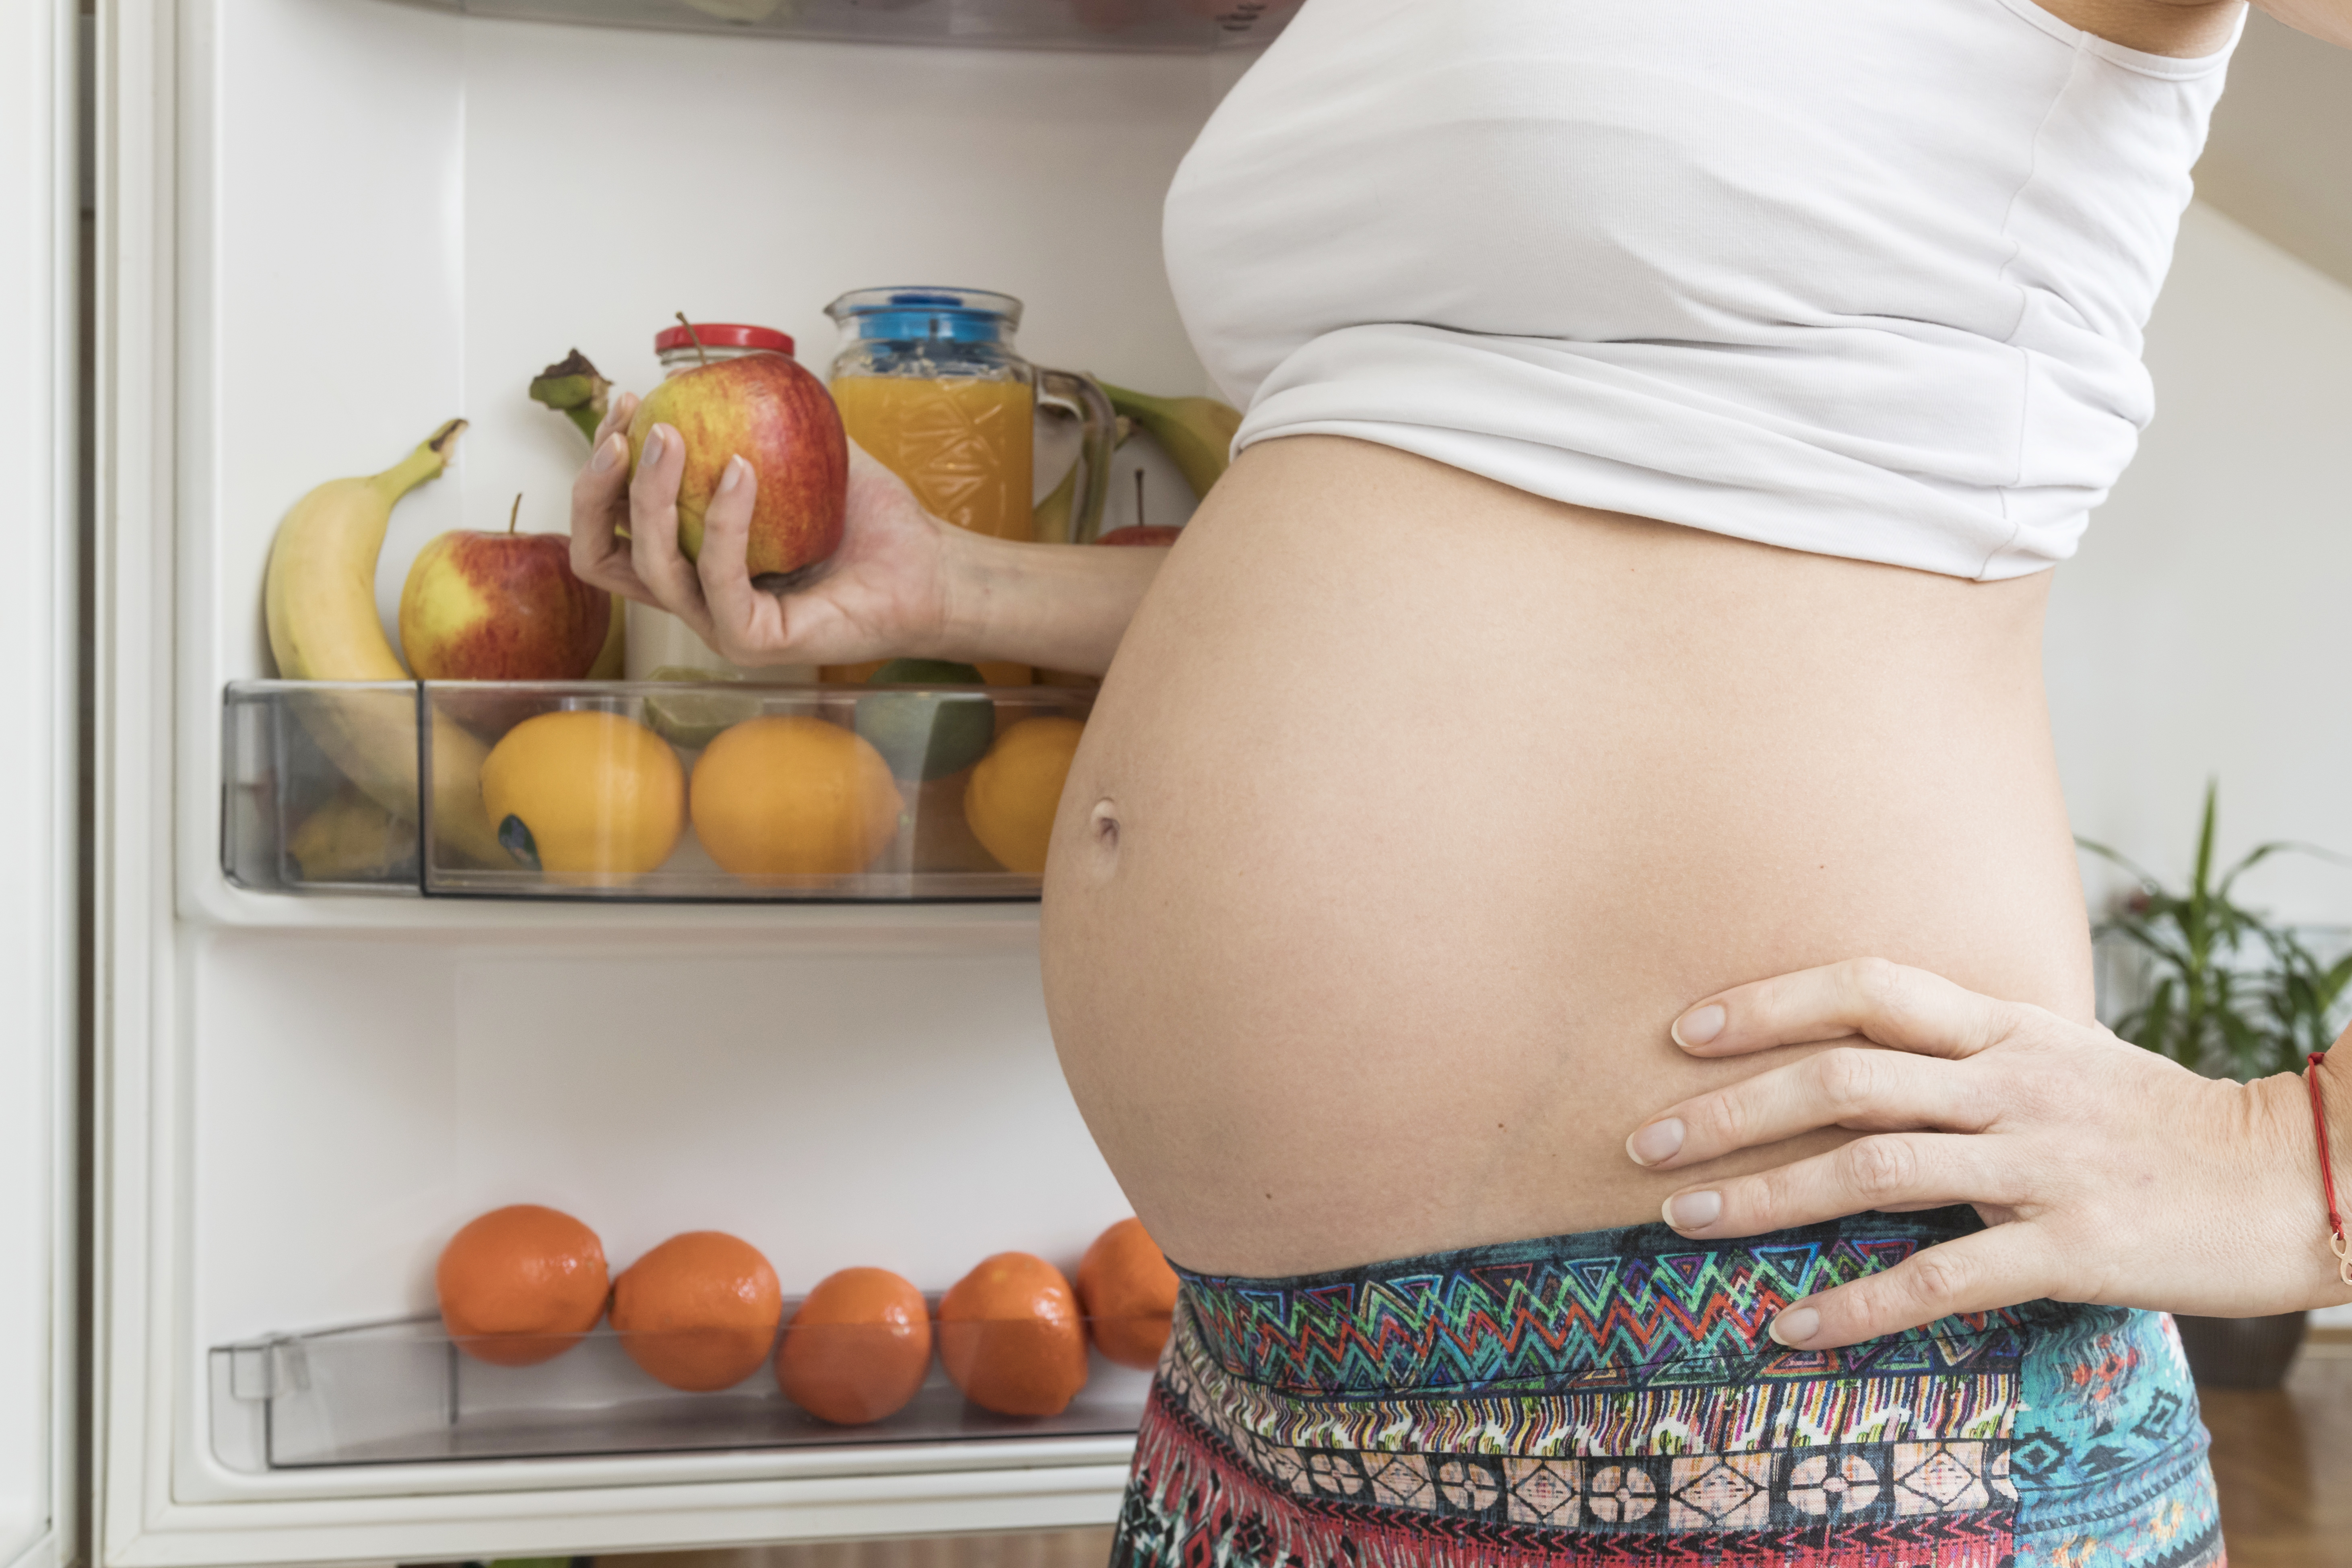
woman, abdomen, stomach, skin, trunk, organ, joint, waist, navel, human body, hip, hand